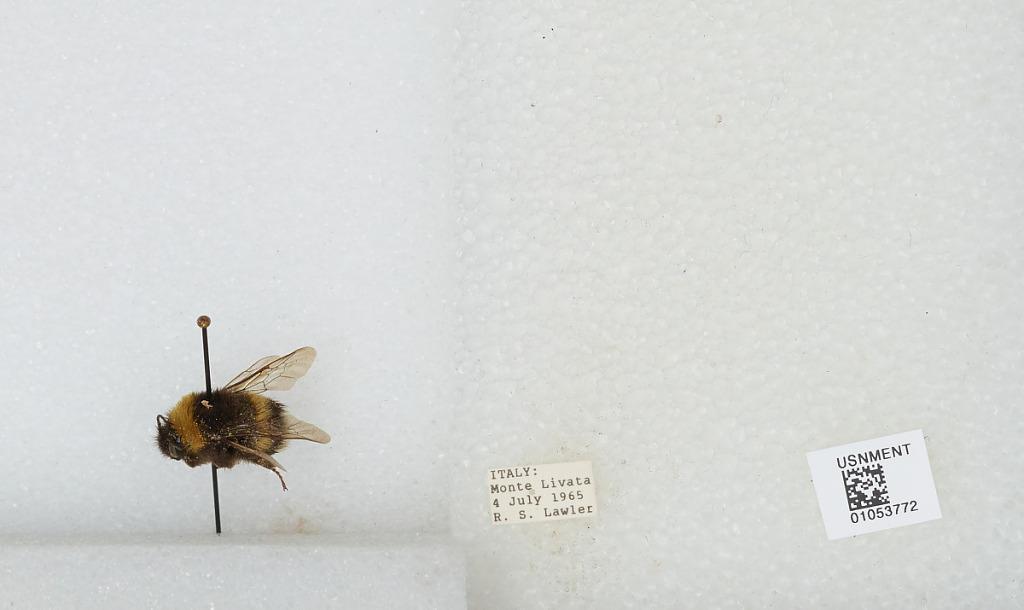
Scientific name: Bombus sp.
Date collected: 1965-7-4
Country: Italy
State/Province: Latium
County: Rome
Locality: Monte Livata